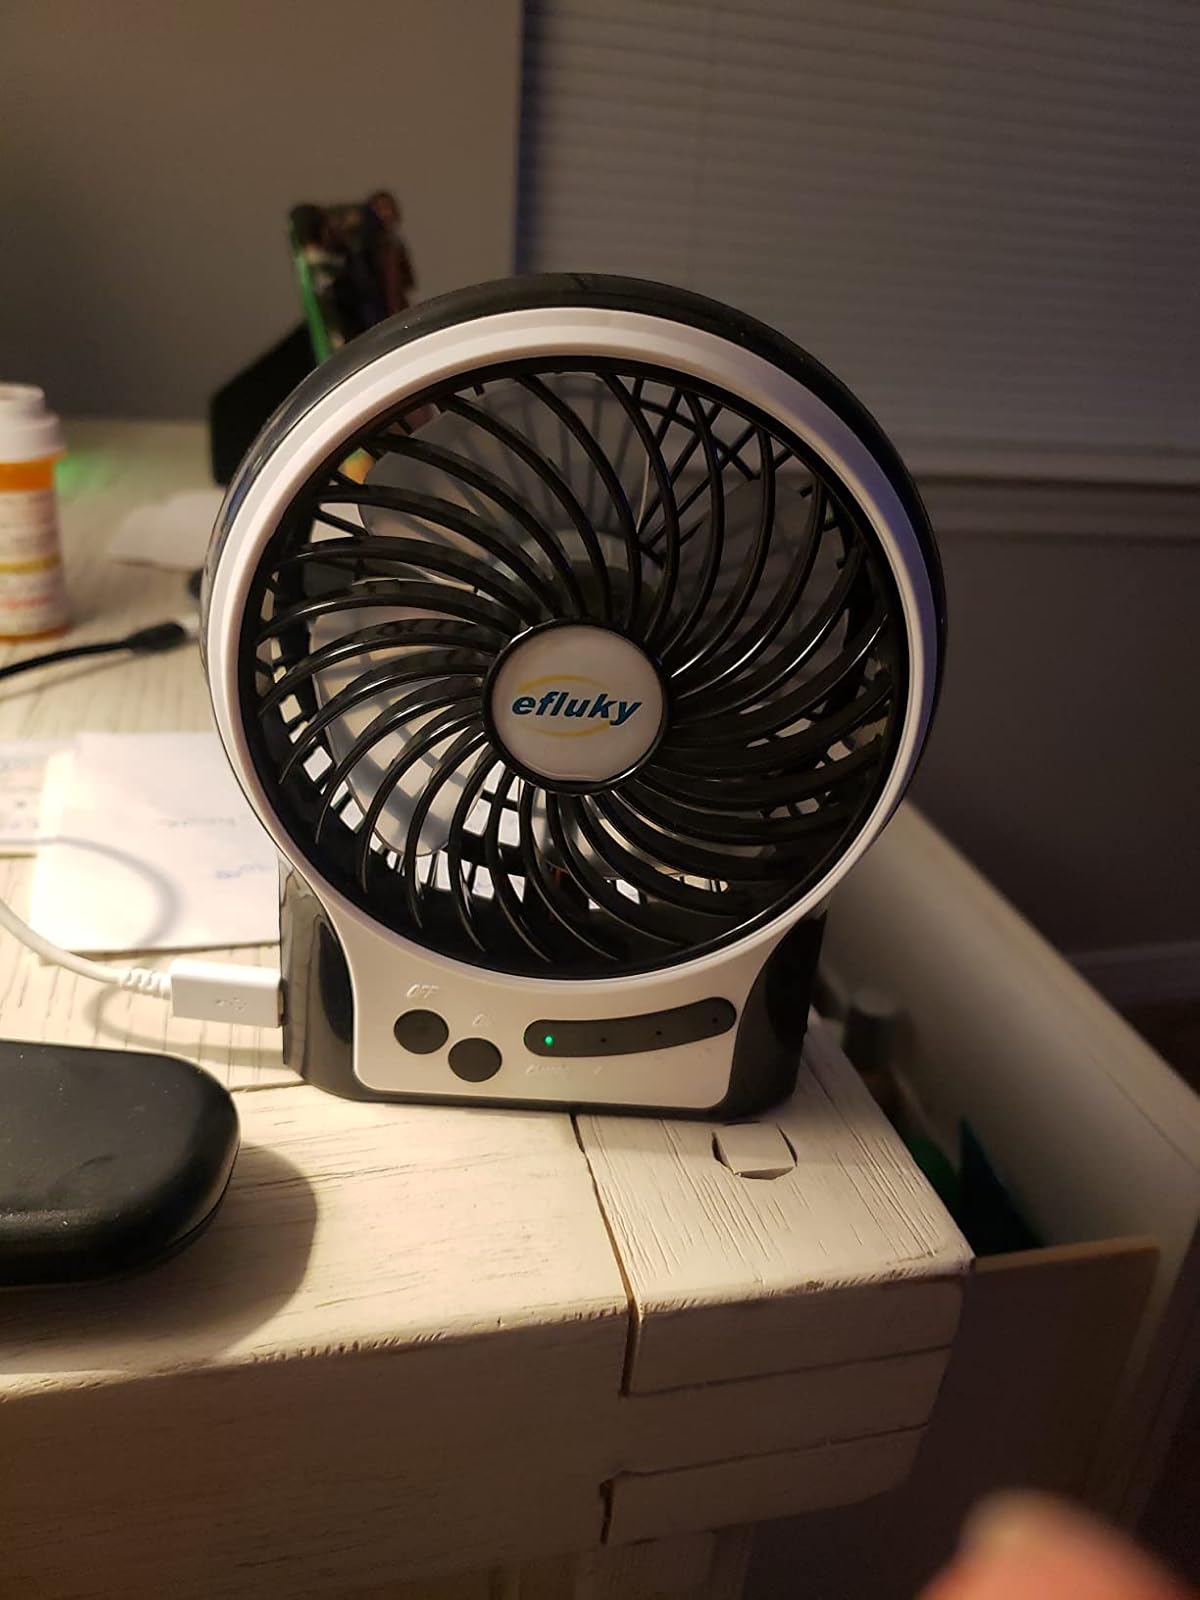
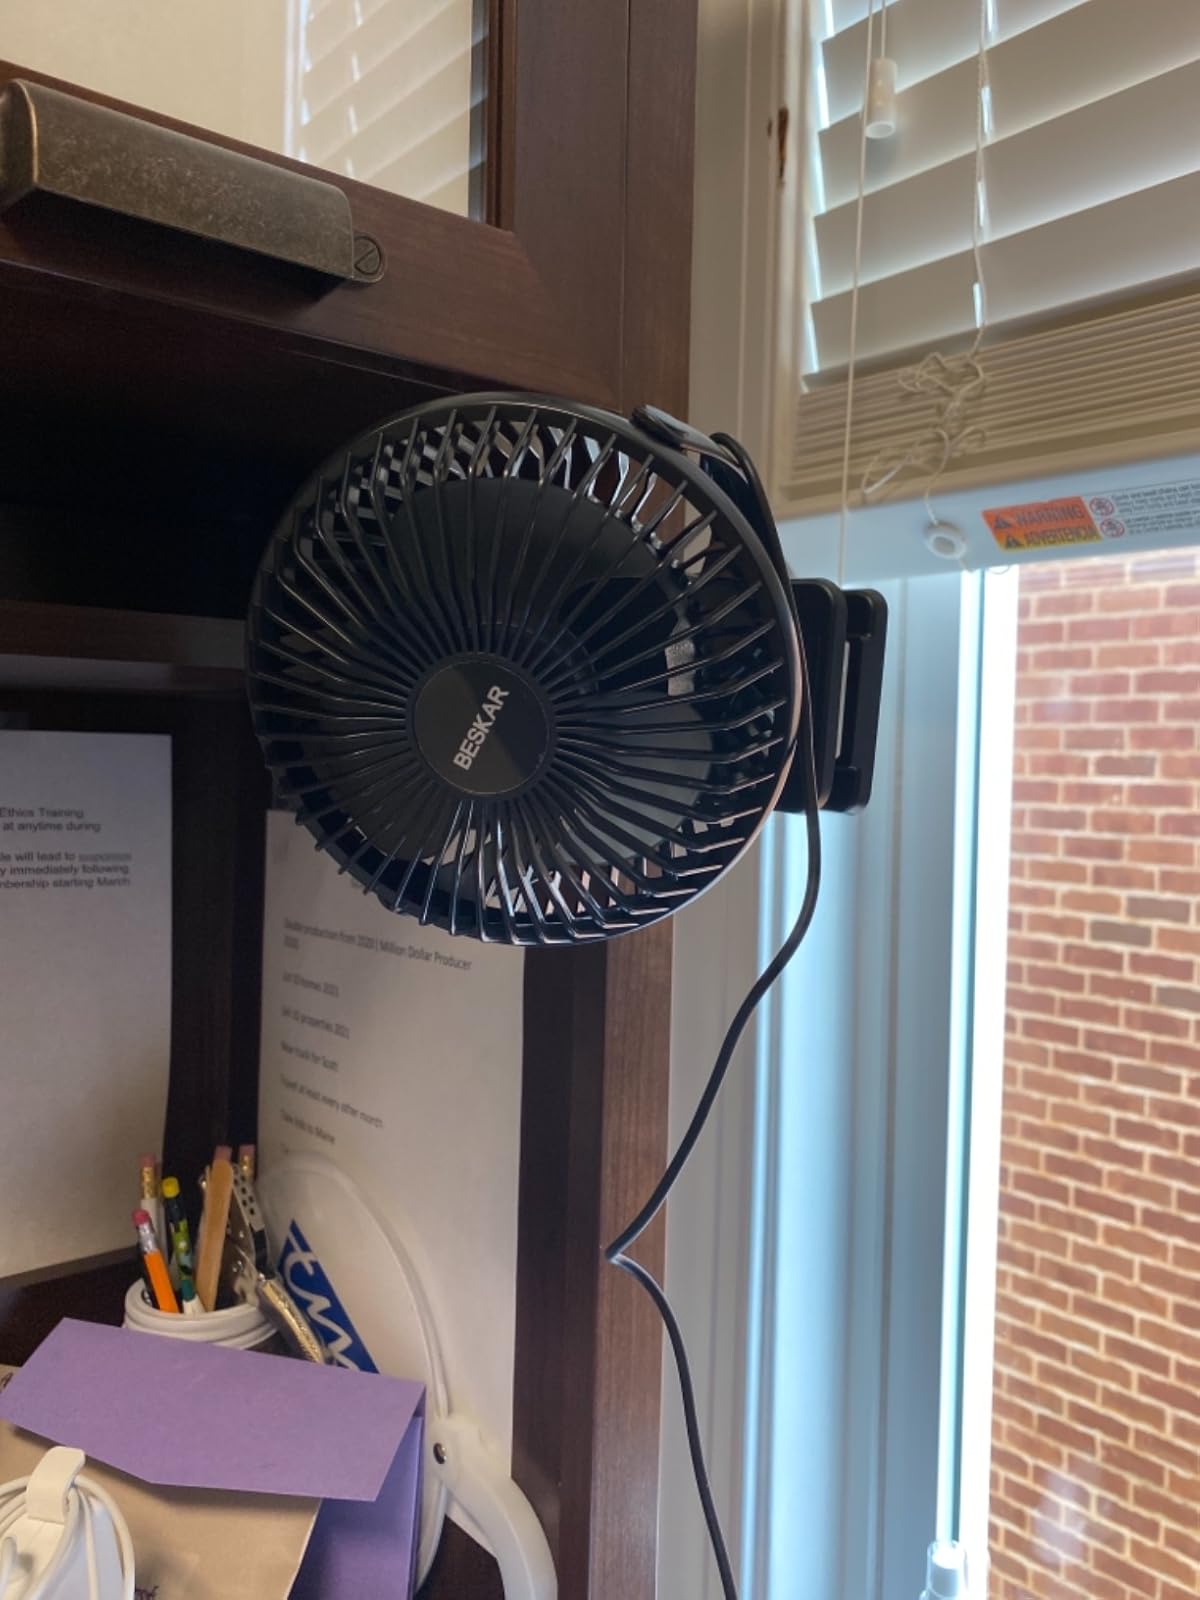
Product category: fan
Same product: no